Ella Adayevskaya

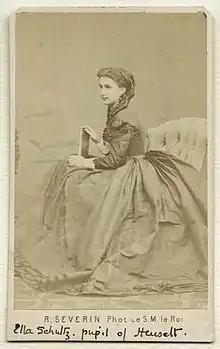
Elisabeth von Schultz (Adayevskaya)

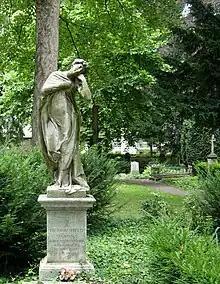
Memorial on Adayevskaya's grave by Antonio Dal Zòtto

Ella Georgiyevna Adayevskaya (Ella Adaïewsky; ; 26 July 1926) was a Russian-German composer, pianist, and ethnomusicologist.